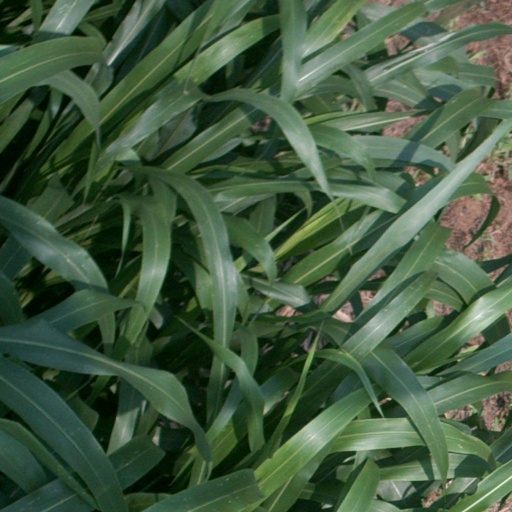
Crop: sorghum